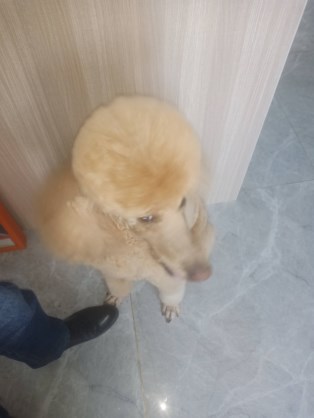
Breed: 2925-n000114-toy_poodle